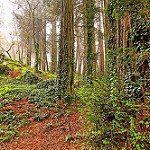
Label: forest